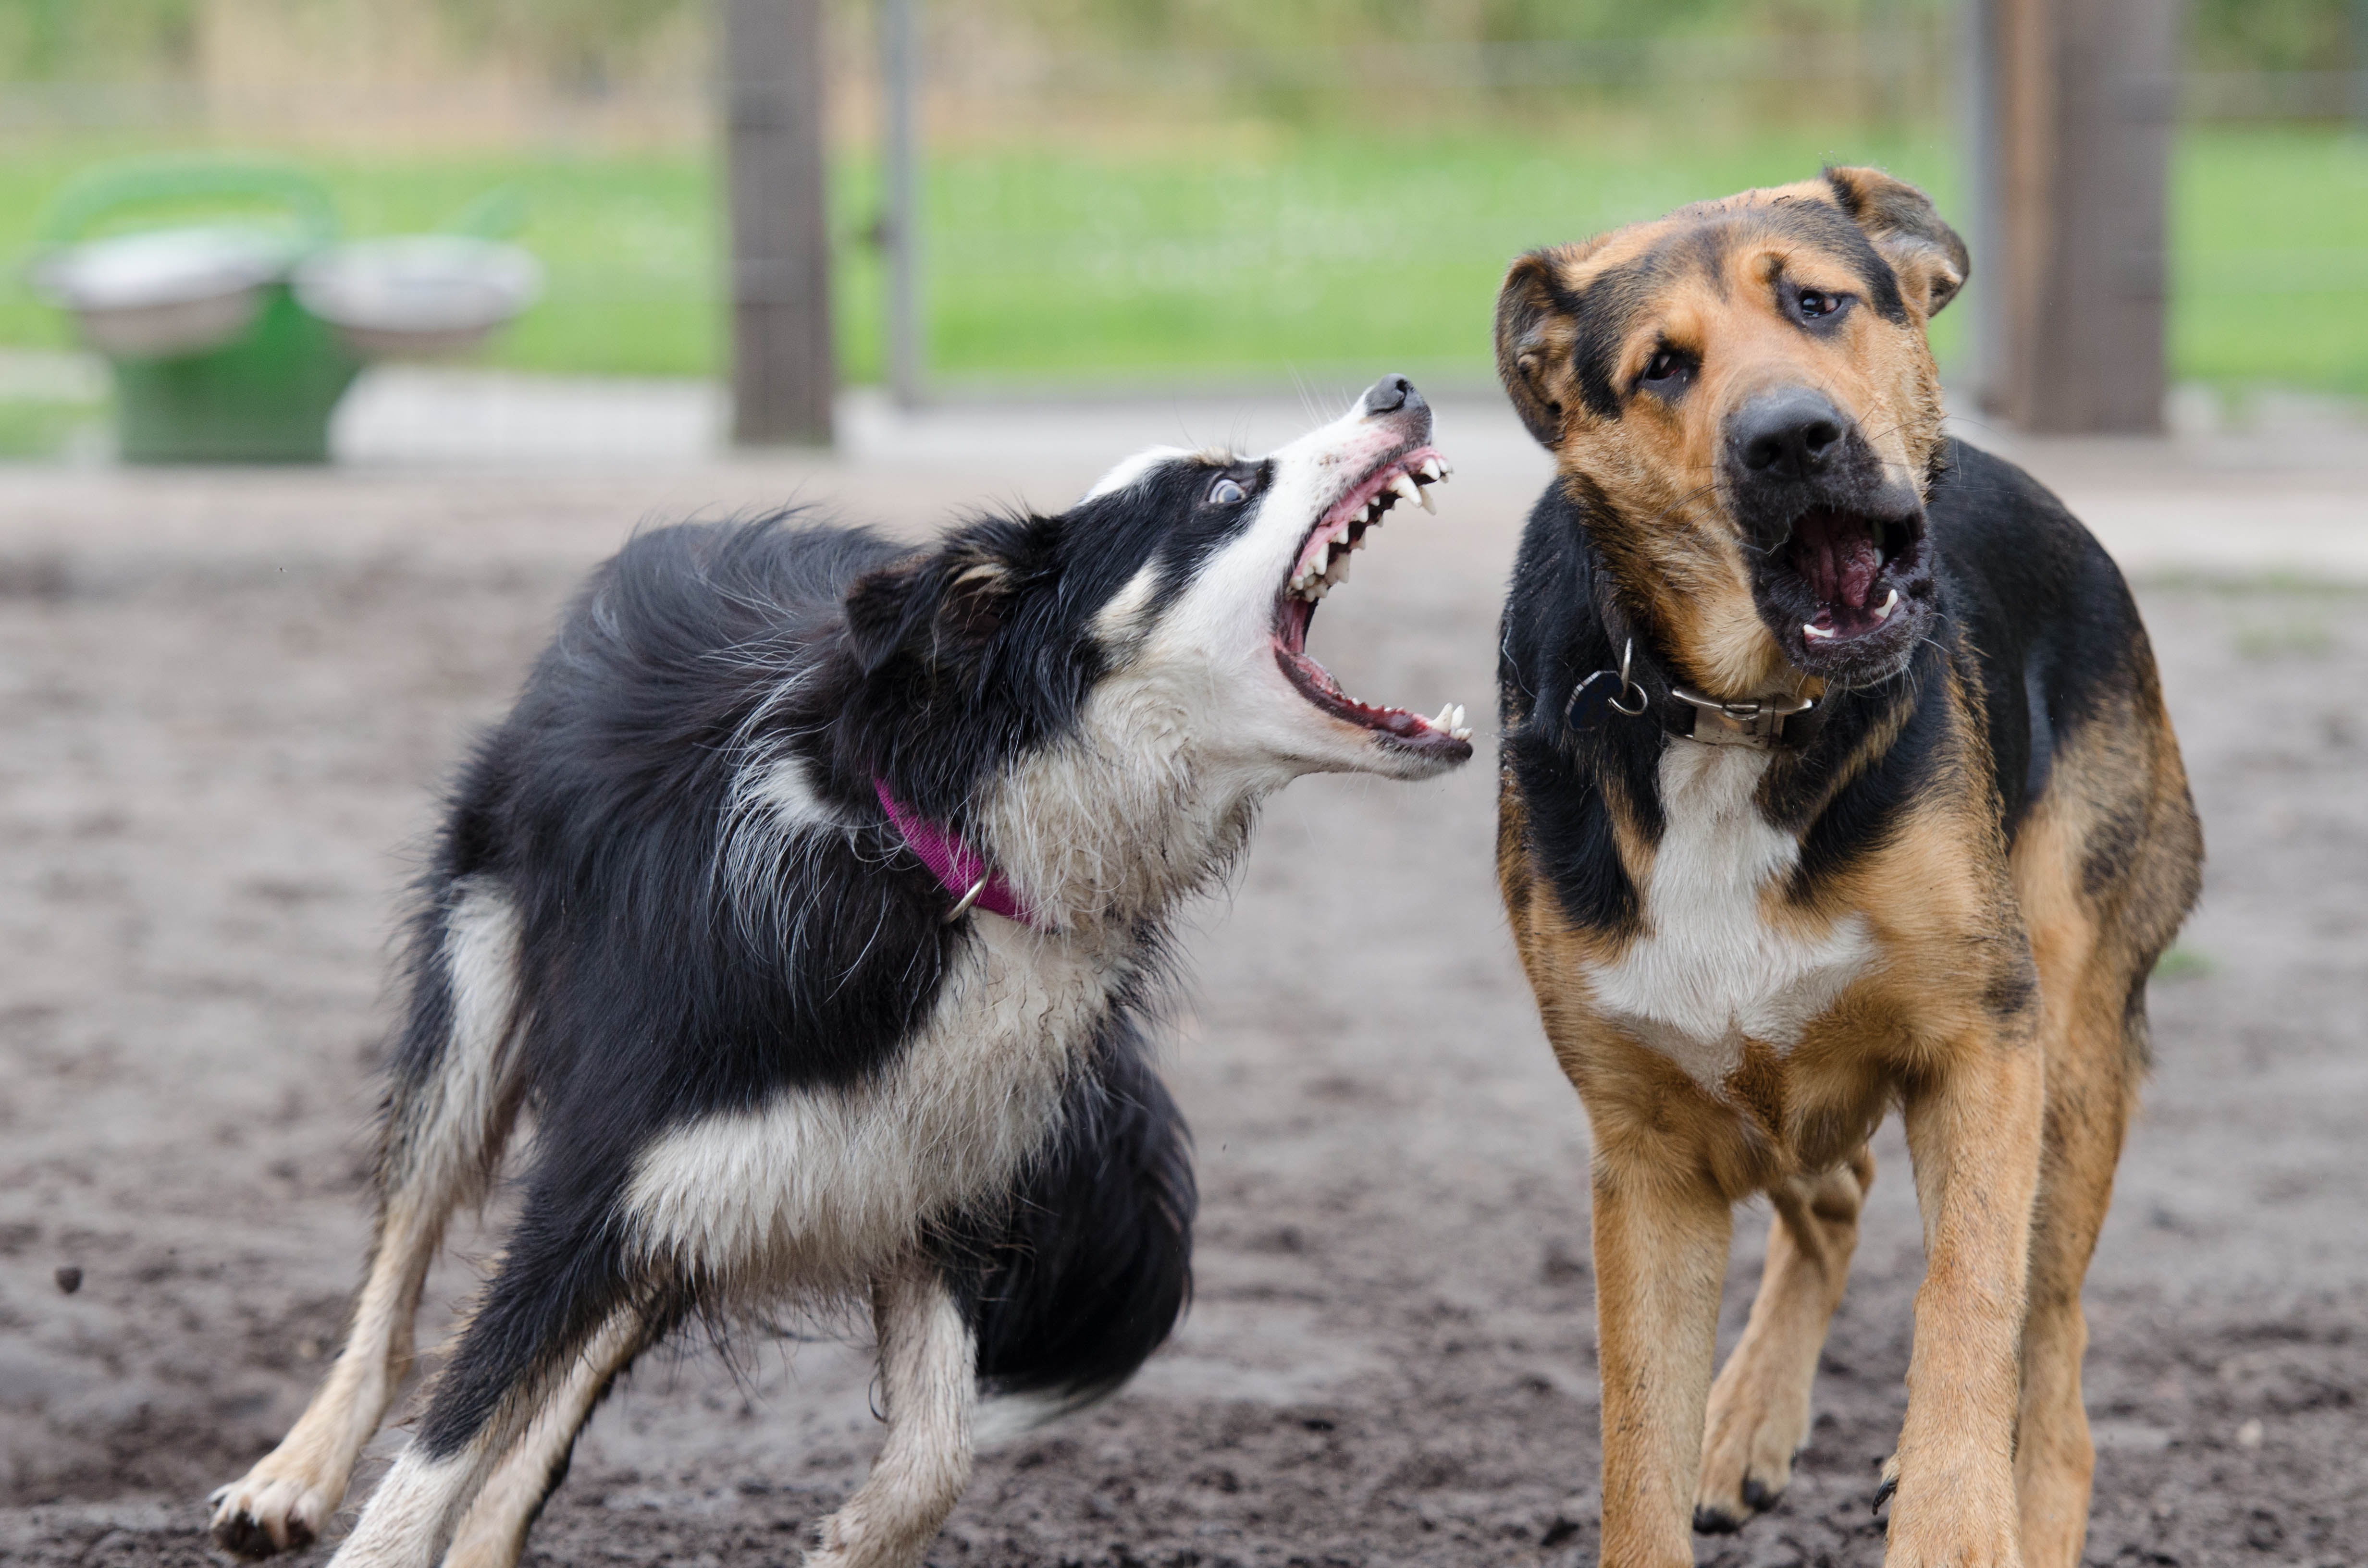
dog, mammal, playful, border collie, great, hybrid, vertebrate, dog breed, playing dogs, raging dogs, animal shelter, street dog, dog like mammal, dog crossbreeds